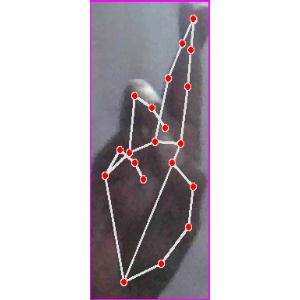
अक्षर: र